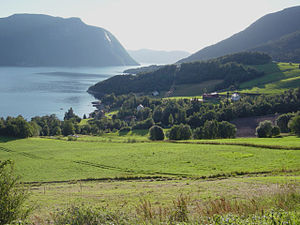
Eresfjorden
Boggestranden ved Eresfjorden
Eresfjorden er en fjordarm af Langfjorden og Romsdalsfjorden i Nesset kommune i Møre og Romsdal fylke i Norge. Fjorden går 10 kilometer mod sydøst til Eresfjord i bunden af fjorden. Fjorden har indløb mellem Kleibjørkneset i sydvest og Bukta i nordøst.